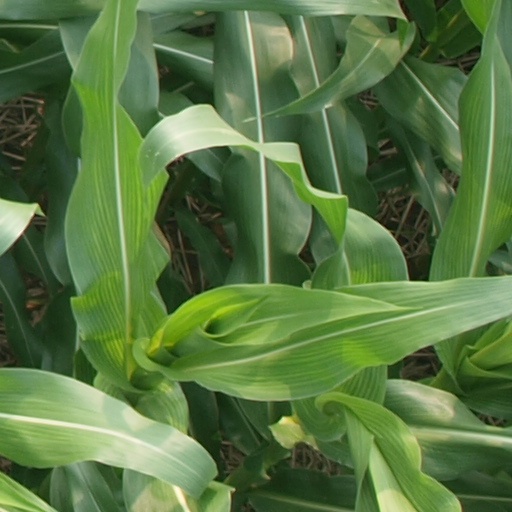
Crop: maize; corn